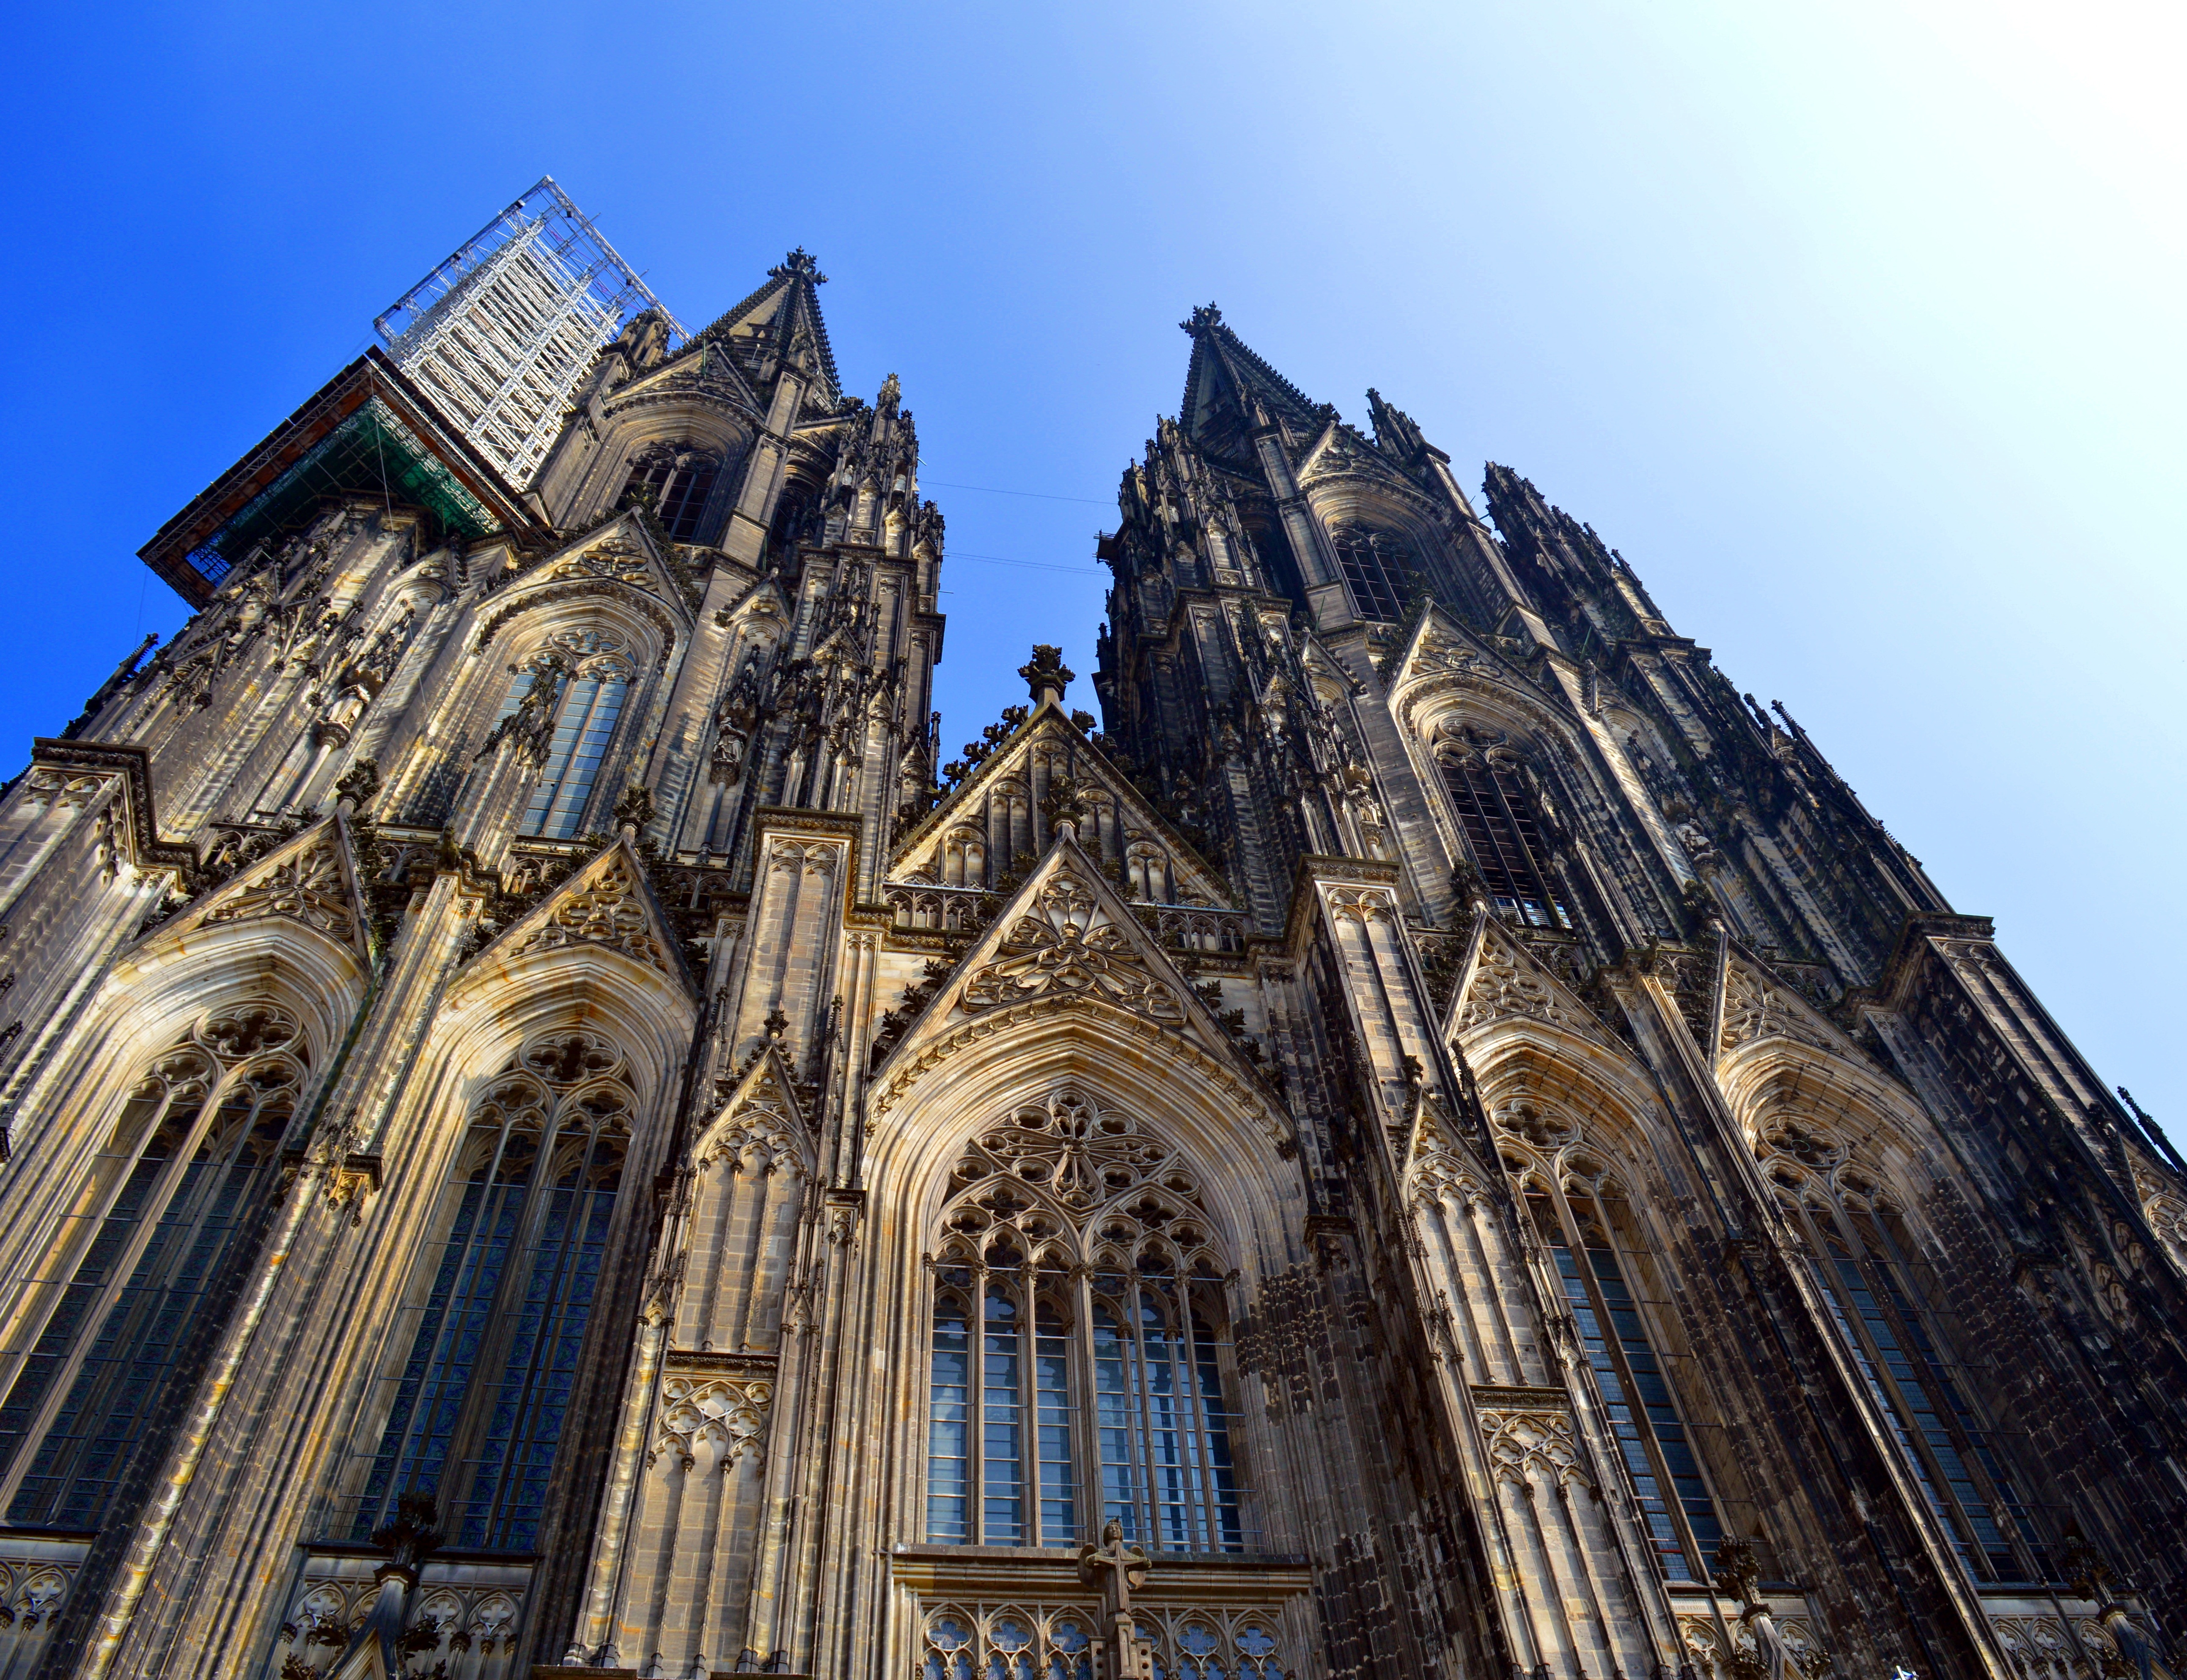
architecture, perspective, building, skyscraper, cityscape, tower, landmark, facade, church, cathedral, place of worship, old town, spire, faith, germany, cologne, christianity, tourist attraction, dom, rheinland, scaffold, gothic architecture, cologne cathedral, north rhine westphalia, historic preservation, catholics, historic site, main portal